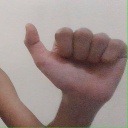
अक्षर: त